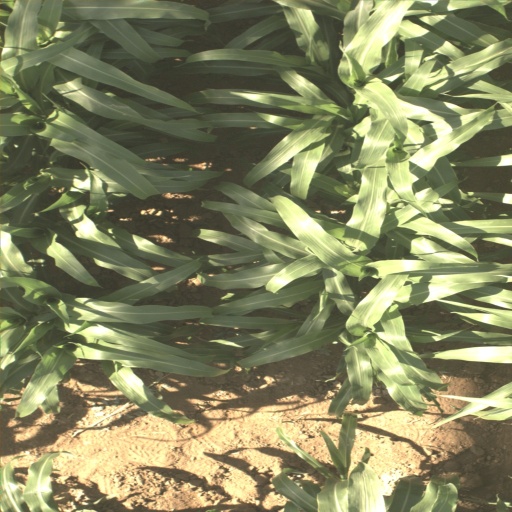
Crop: sorghum